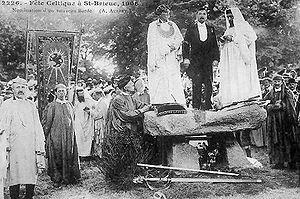
La Gorsedd de Bretagne, Goursez Vreizh en breton, de son nom complet Breudeuriezh Drouized, Barzhed hag Ovizion Breizh est une association loi de 1901 créée en 1900 sur le modèle de la Gorsedd des bardes de l'île de Bretagne.